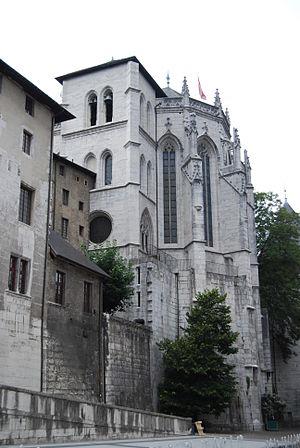
Le suaire de Turin, ou linceul de Turin, est un drap de lin jauni de 4,42 mètres de long sur 1,13 mètre de large montrant l'image floue d'un homme présentant les traces de blessures compatibles avec un crucifiement. La représentation figurant certains détails de la Crucifixion de Jésus de Nazareth décrite dans les évangiles canoniques est l'objet de piété populaire et est considérée par l'Église catholique comme une icône. Certains croyants la vénèrent comme une relique insigne, le « Saint-Suaire ».